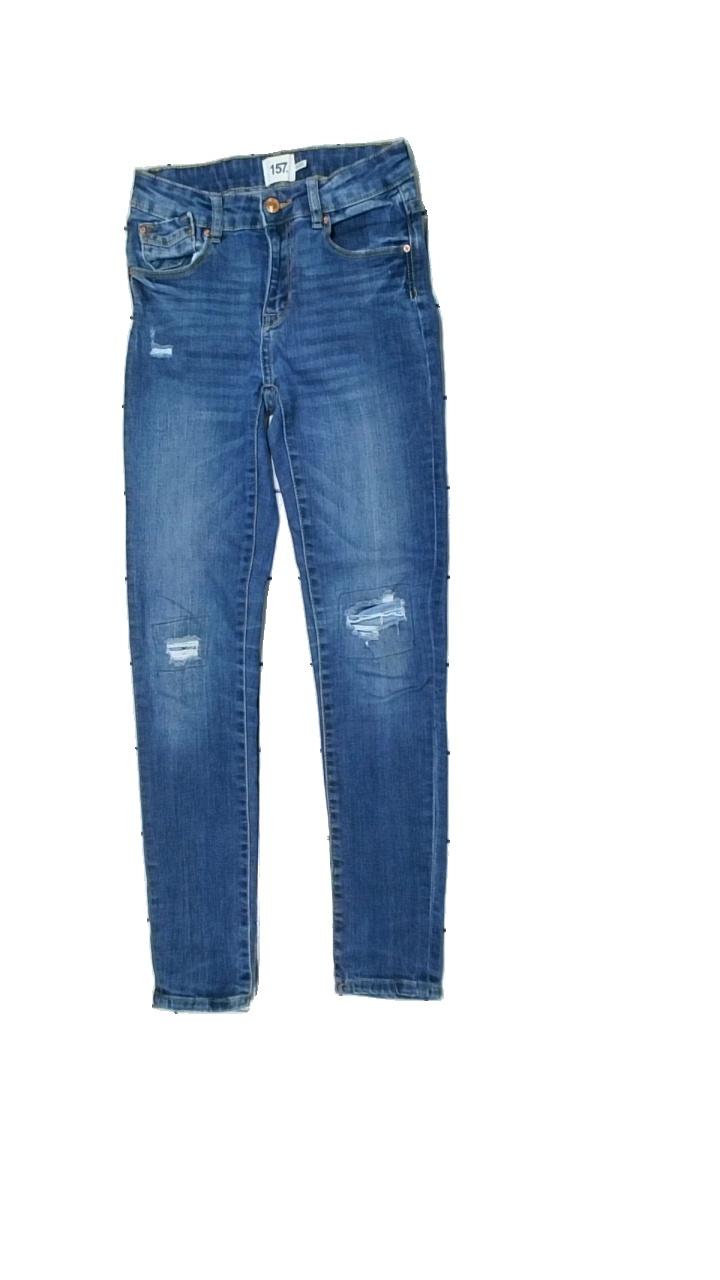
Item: Jeans (Children)
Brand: Lager 157
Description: blå jeans med hål på knäna
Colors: Blue
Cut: Regular
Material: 66% cotton 34% viscose
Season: All
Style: Denim
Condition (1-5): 2
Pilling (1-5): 5
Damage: hål knä
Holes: Major
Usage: Remake
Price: <50